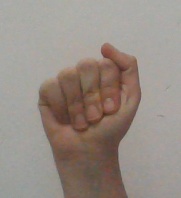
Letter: saad